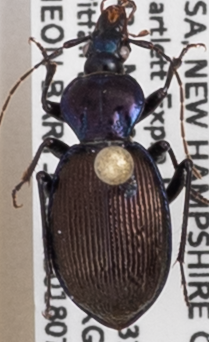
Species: Sphaeroderus canadensis canadensis
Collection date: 2018-07-11
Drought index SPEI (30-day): -0.288
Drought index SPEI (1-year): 0.048
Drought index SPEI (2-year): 0.39